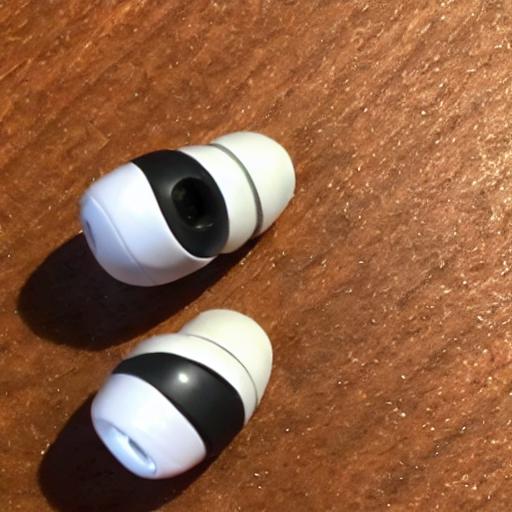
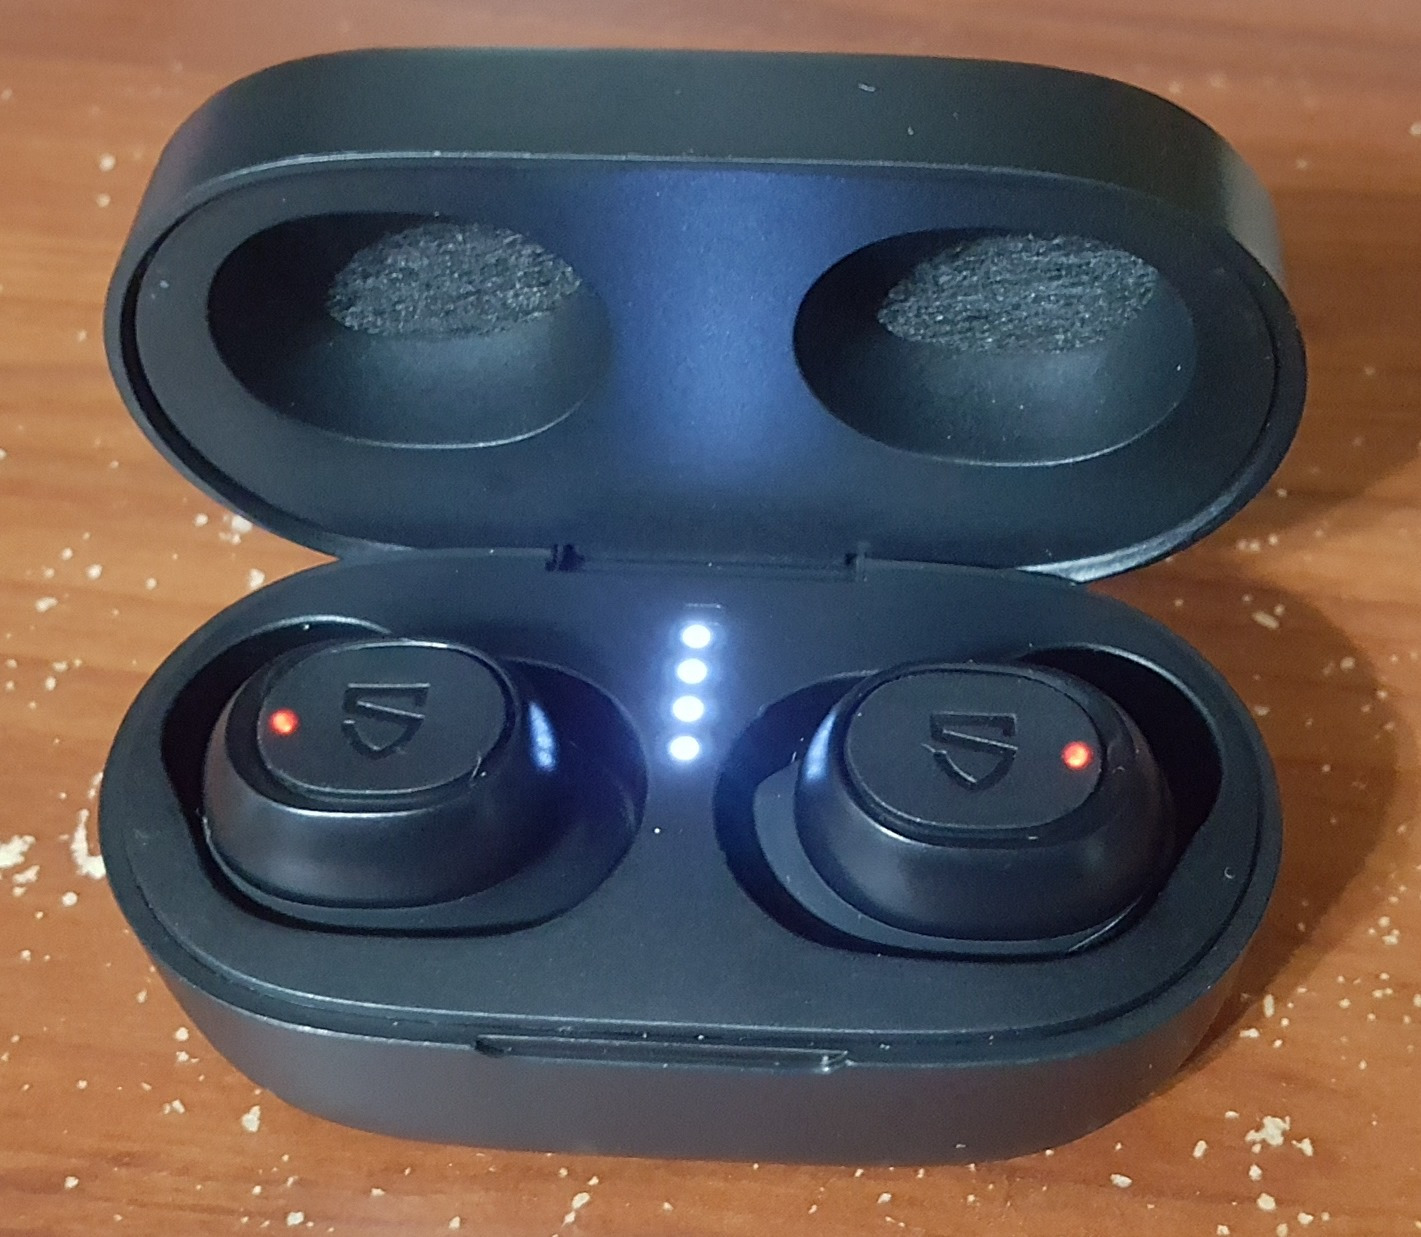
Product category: earbuds
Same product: no